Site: brandenburg
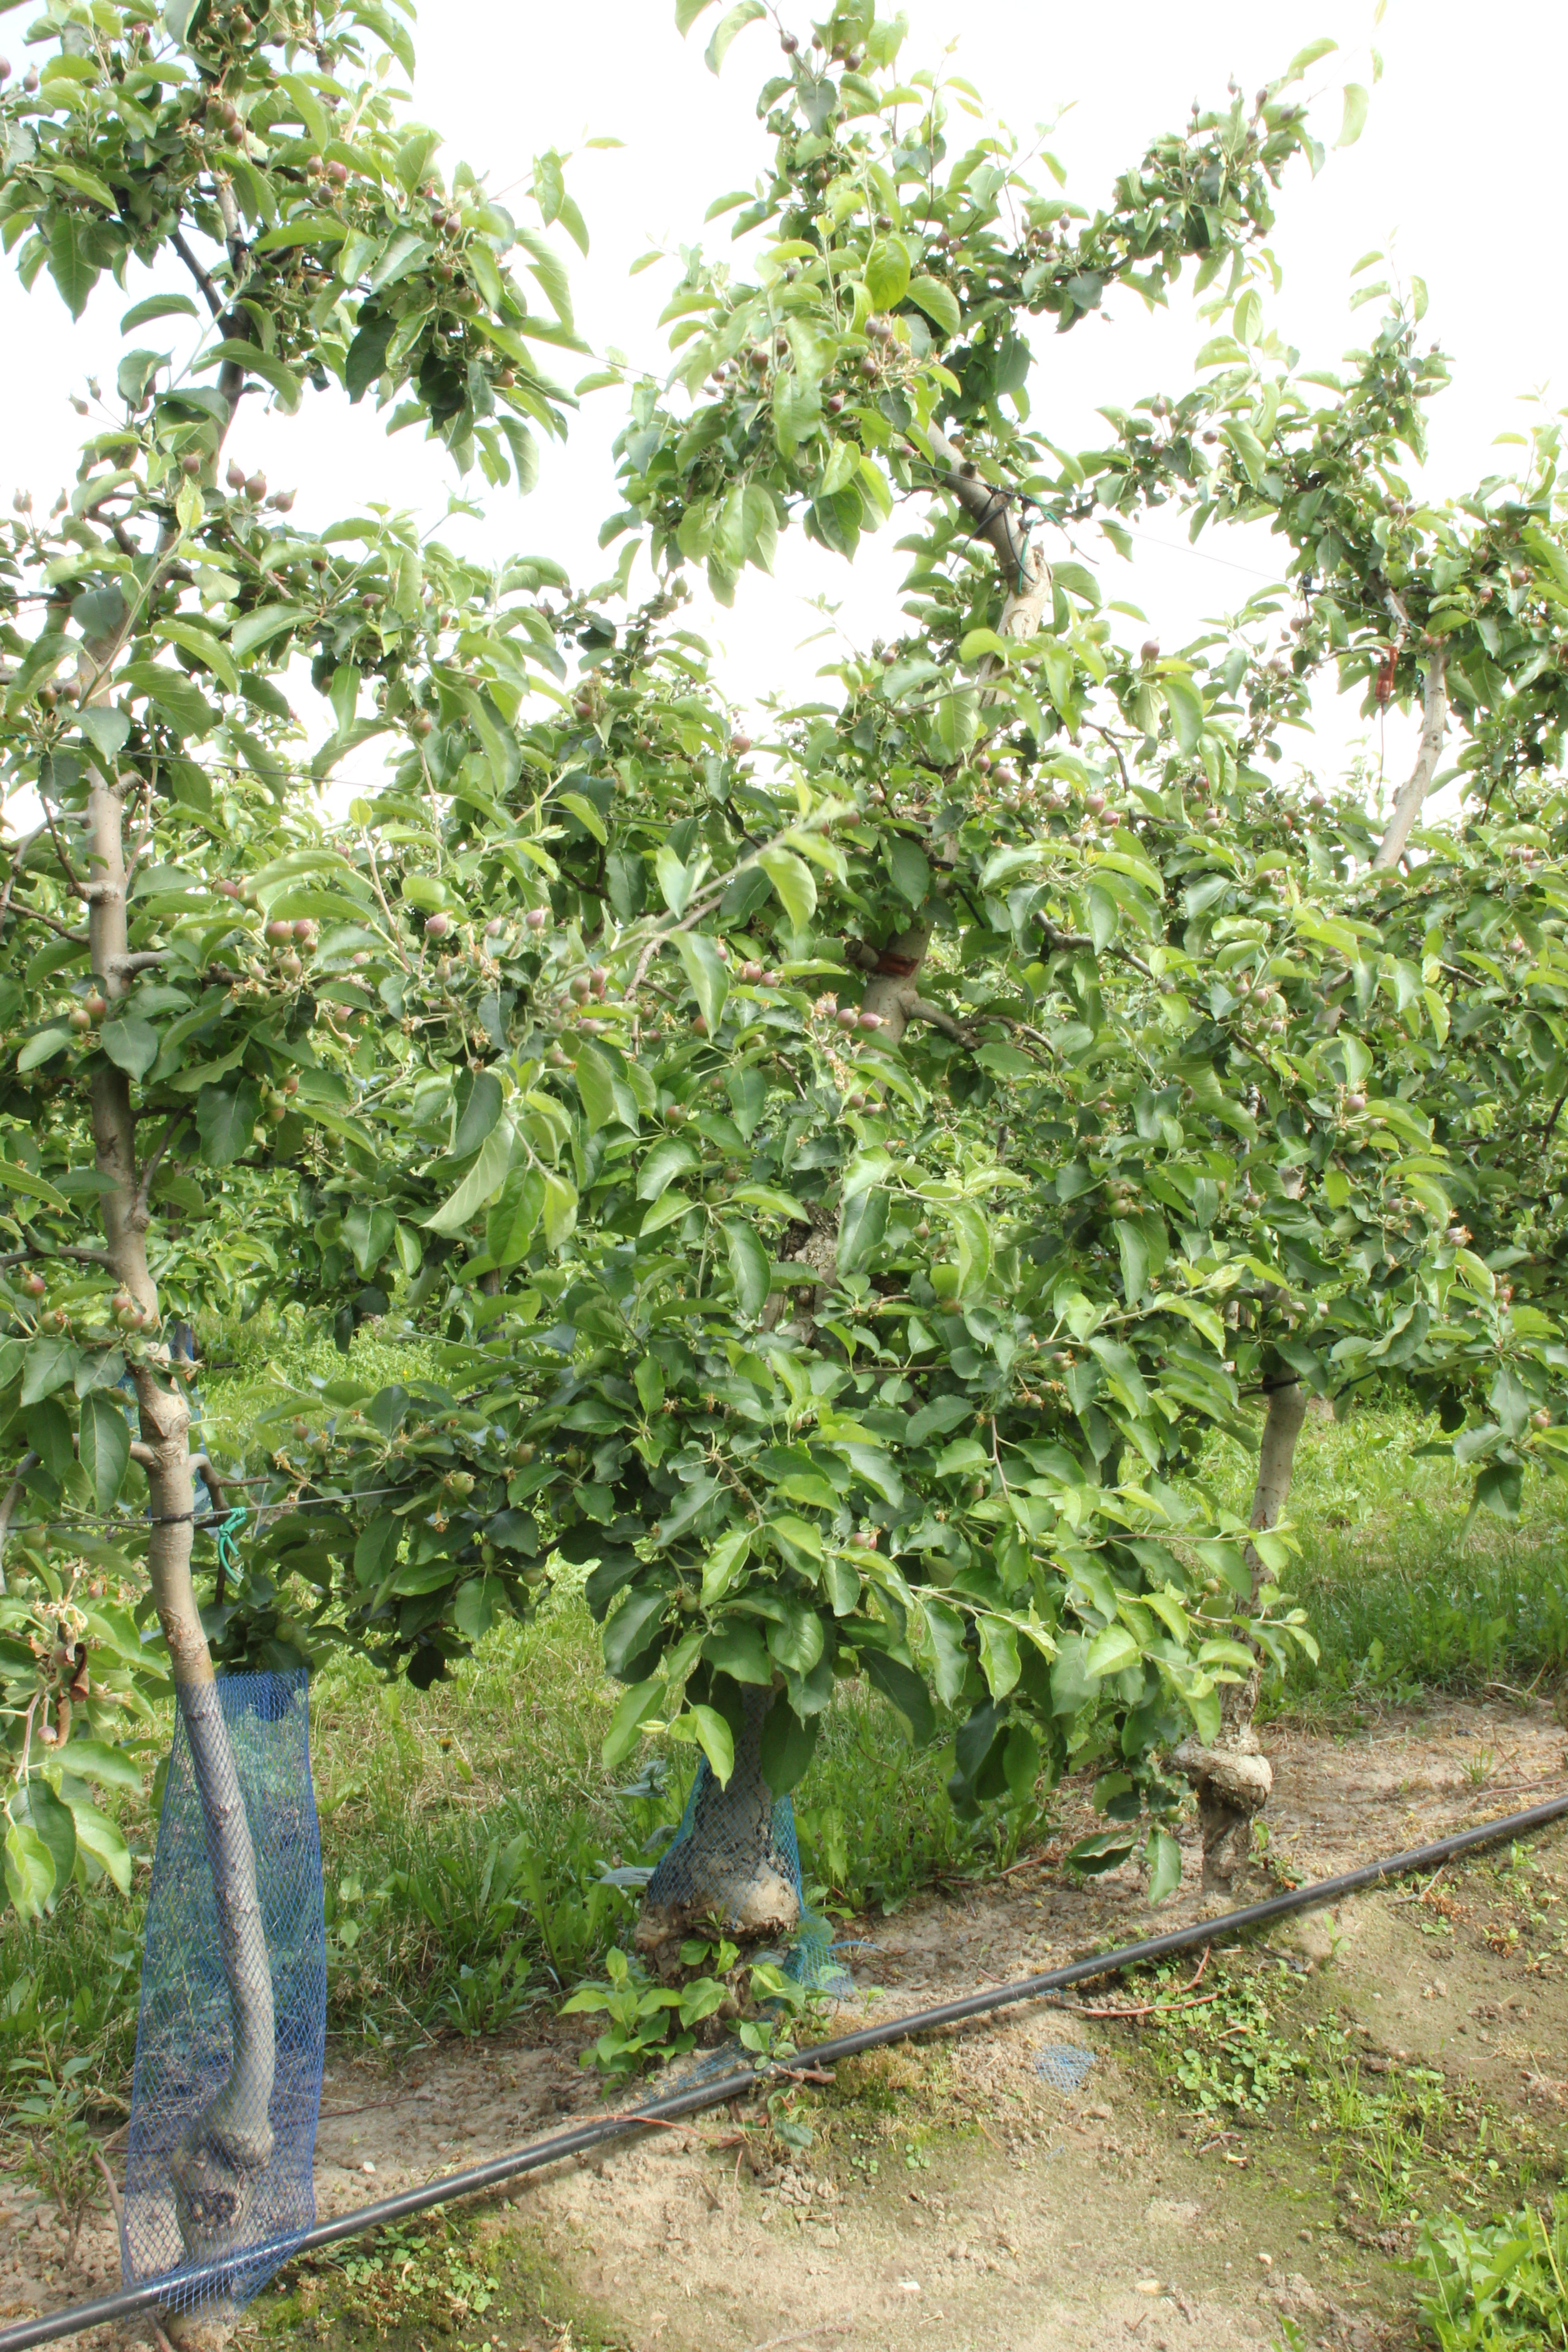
Growth stage (BBCH 72): Development of fruit